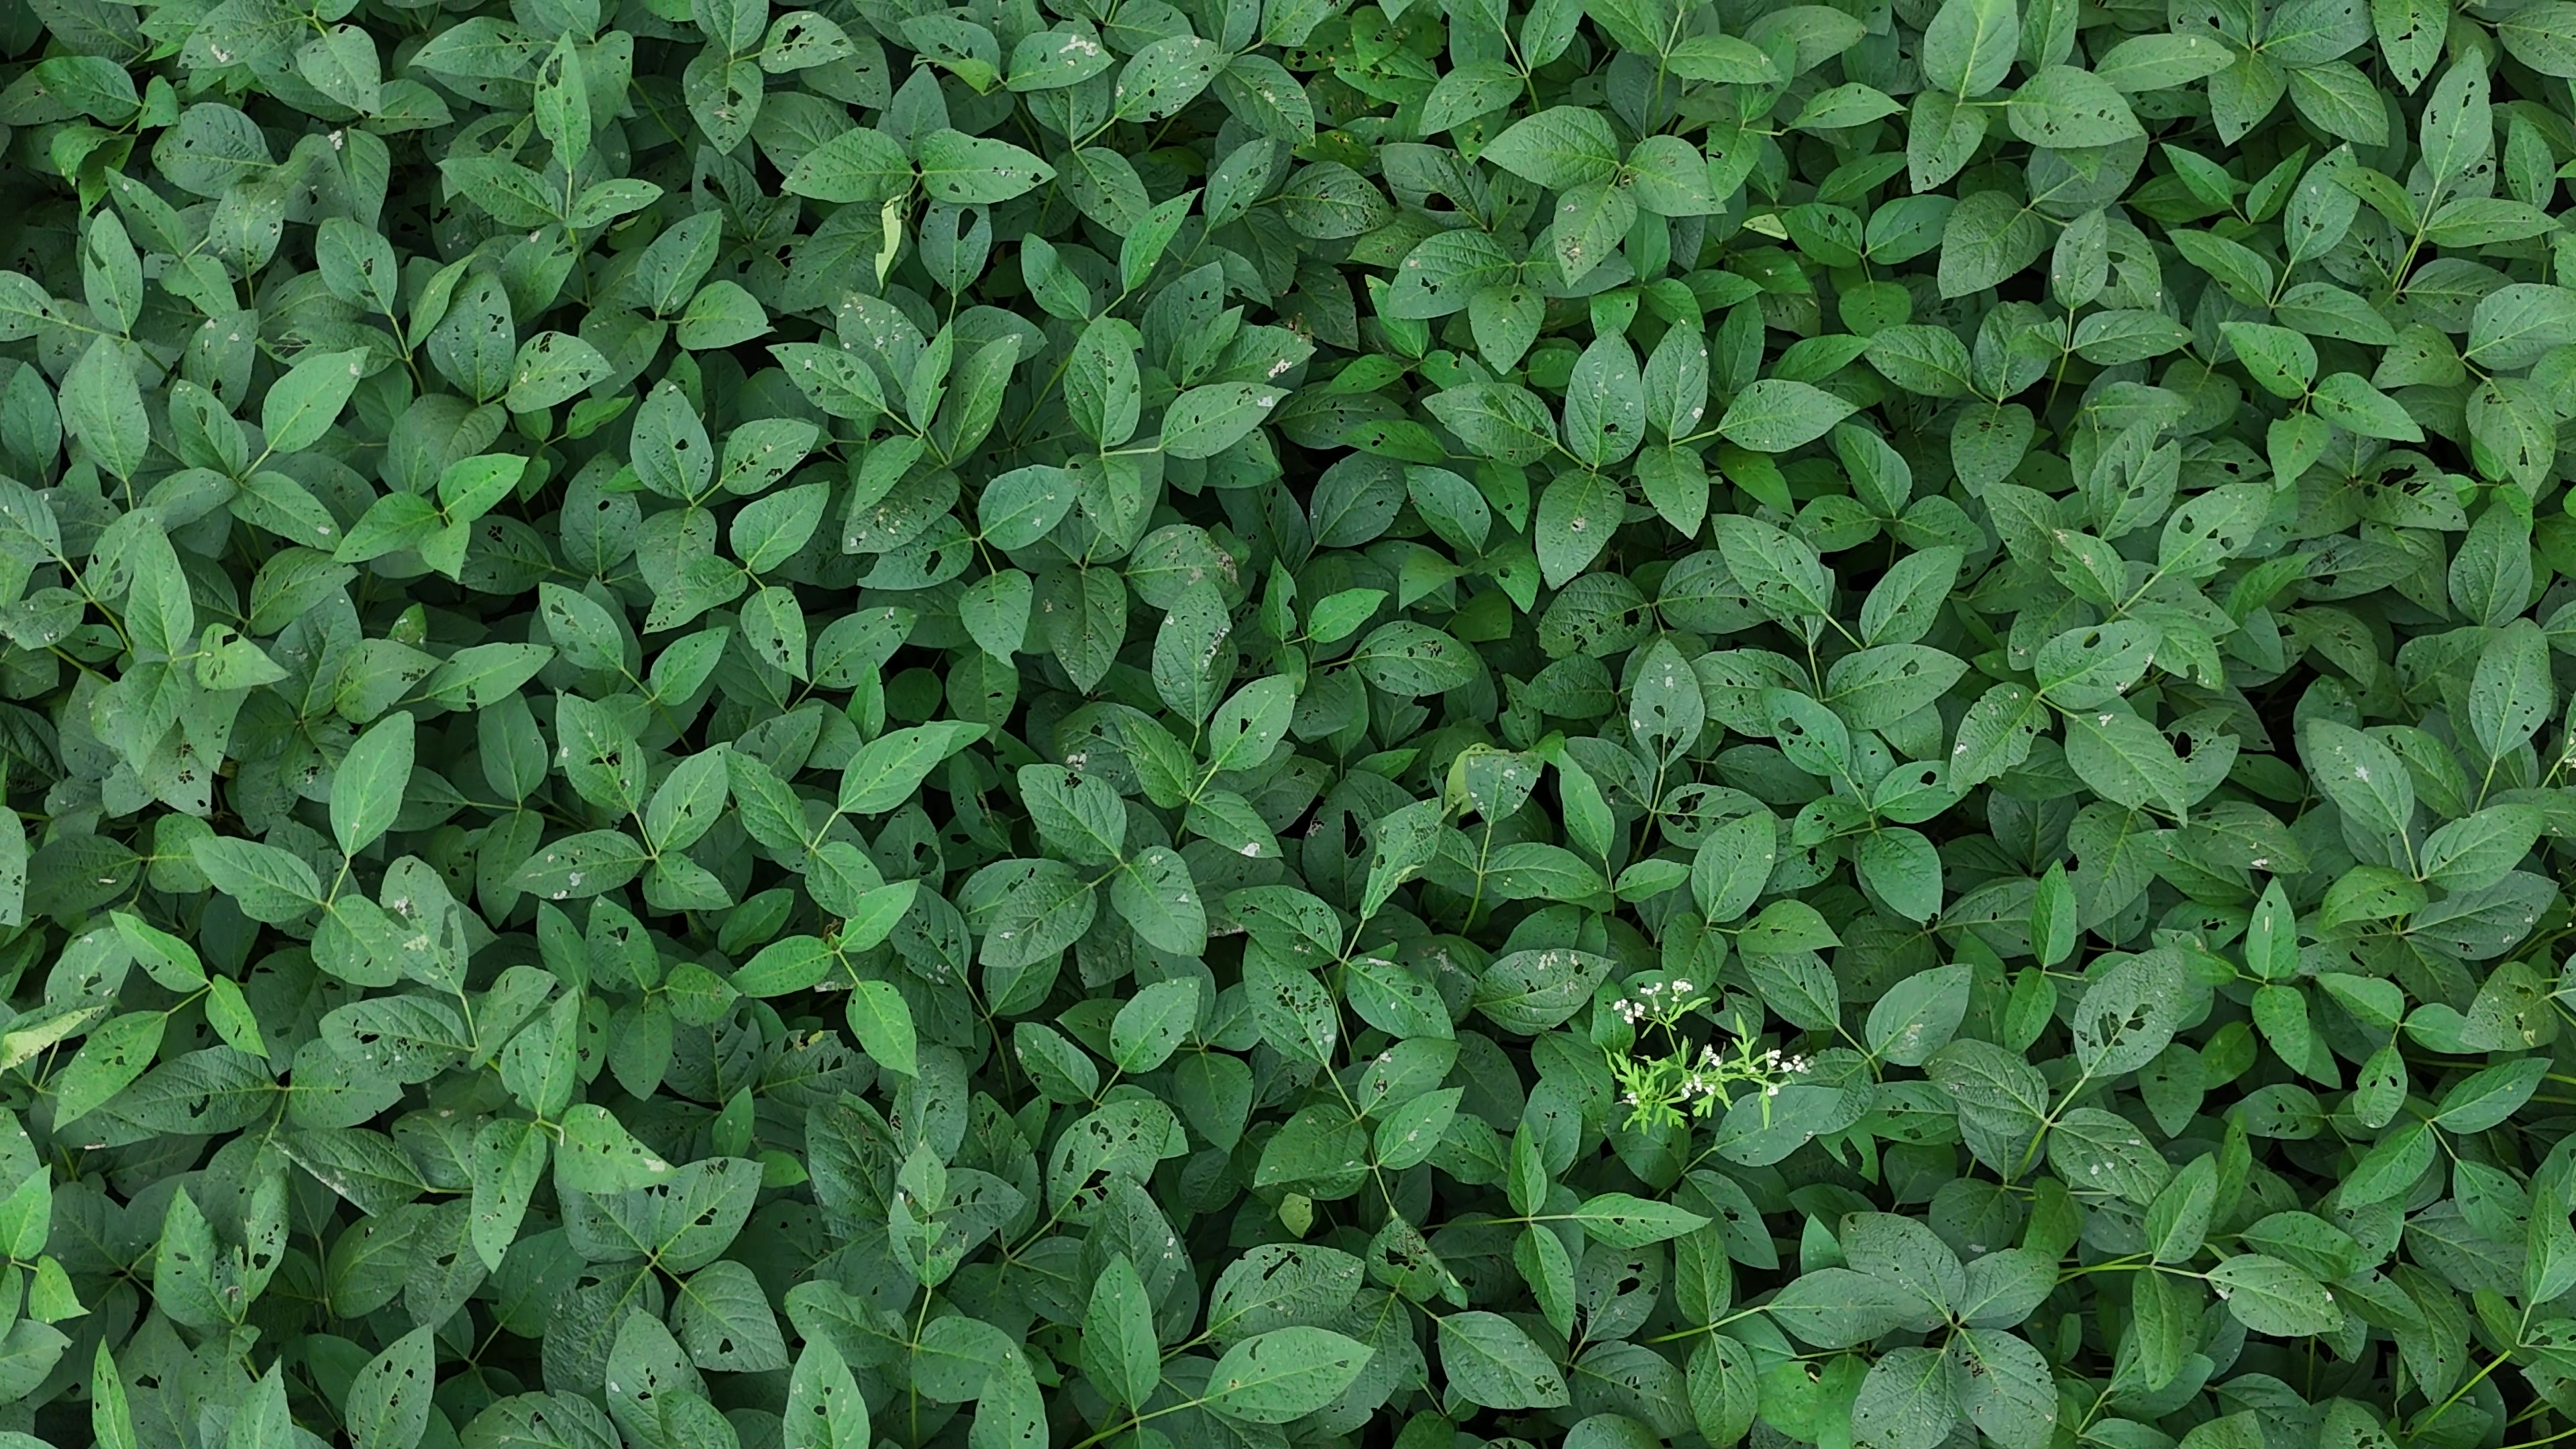
Label: Semilooper_Pest